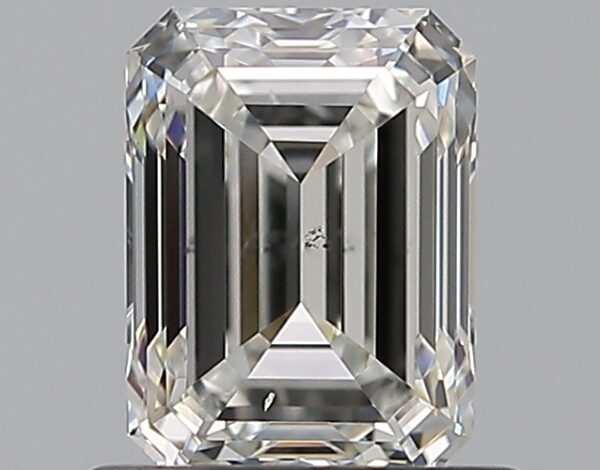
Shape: emerald
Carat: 0.8
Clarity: VS2
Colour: H
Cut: EX
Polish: EX
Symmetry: VG
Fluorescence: N
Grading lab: GIA
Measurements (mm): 6.01 x 4.44 x 3.06